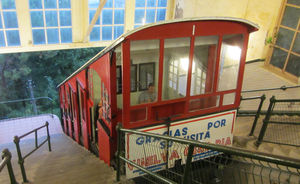
Funiculaire du mont Igeldo à la station supérieure (Saint Sebastienn, Espagne)
Le funiculaire du Mont Igeldo est un funiculaire situé dans la ville de Saint-Sébastien au Pays Basque en Espagne. Il permet d’accéder au sommet du Mont Igeldo situé à l'Ouest de la baie de la Concha. Il fut inauguré en 1912 ce qui en fait le troisième plus ancien funiculaire d'Espagne après le funiculaire du Tibidabo et de Vallvidrera.